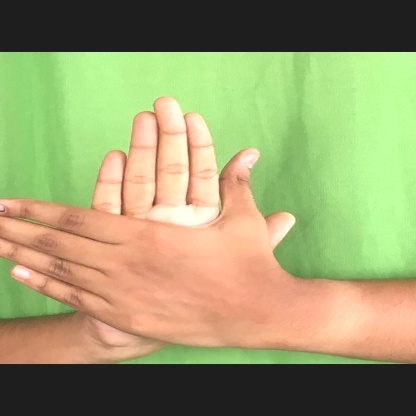
Mudra: Chakra